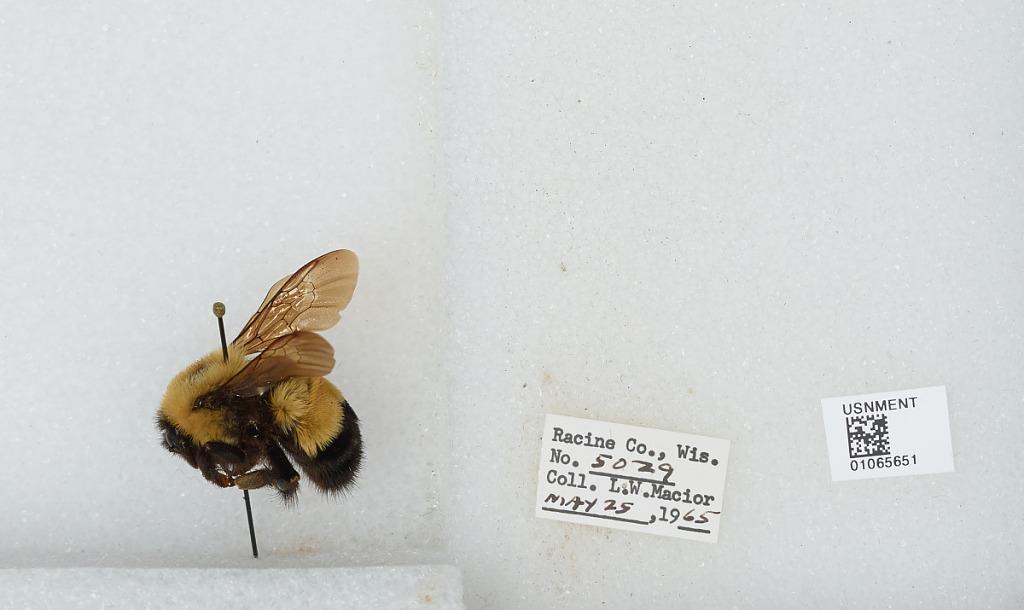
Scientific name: Bombus (Bombus) affinis Cresson
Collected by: L. Macior
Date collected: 1965-5-25
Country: United States
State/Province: Wisconsin
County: Racine
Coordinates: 42.78, -87.76